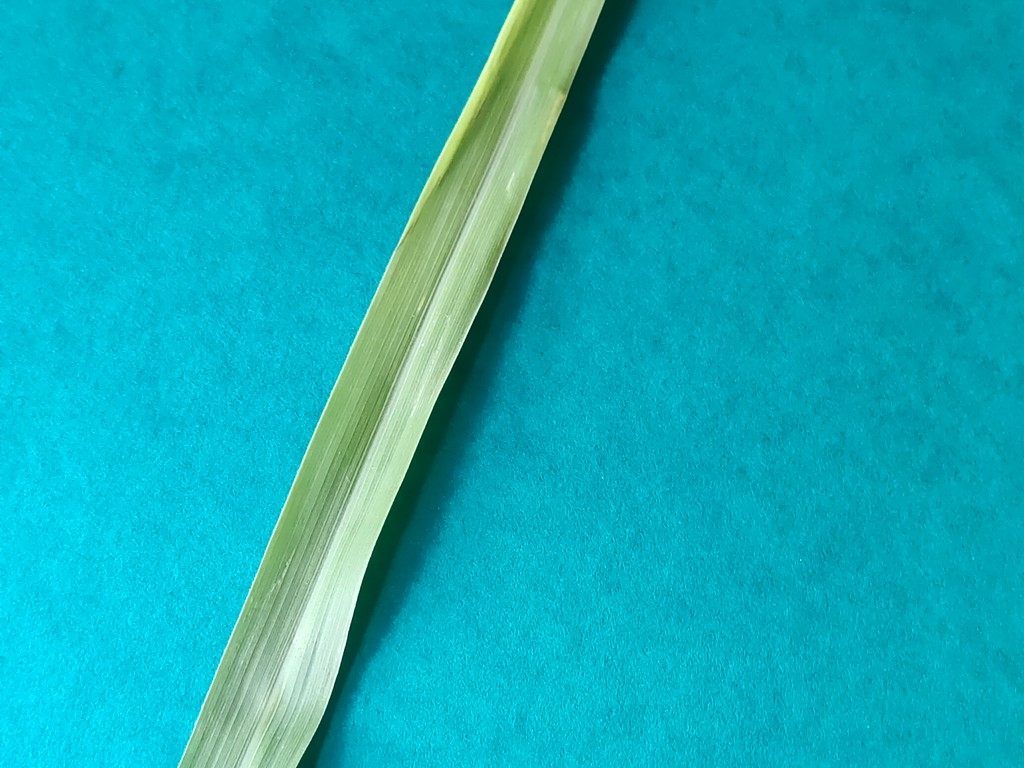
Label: Healthy